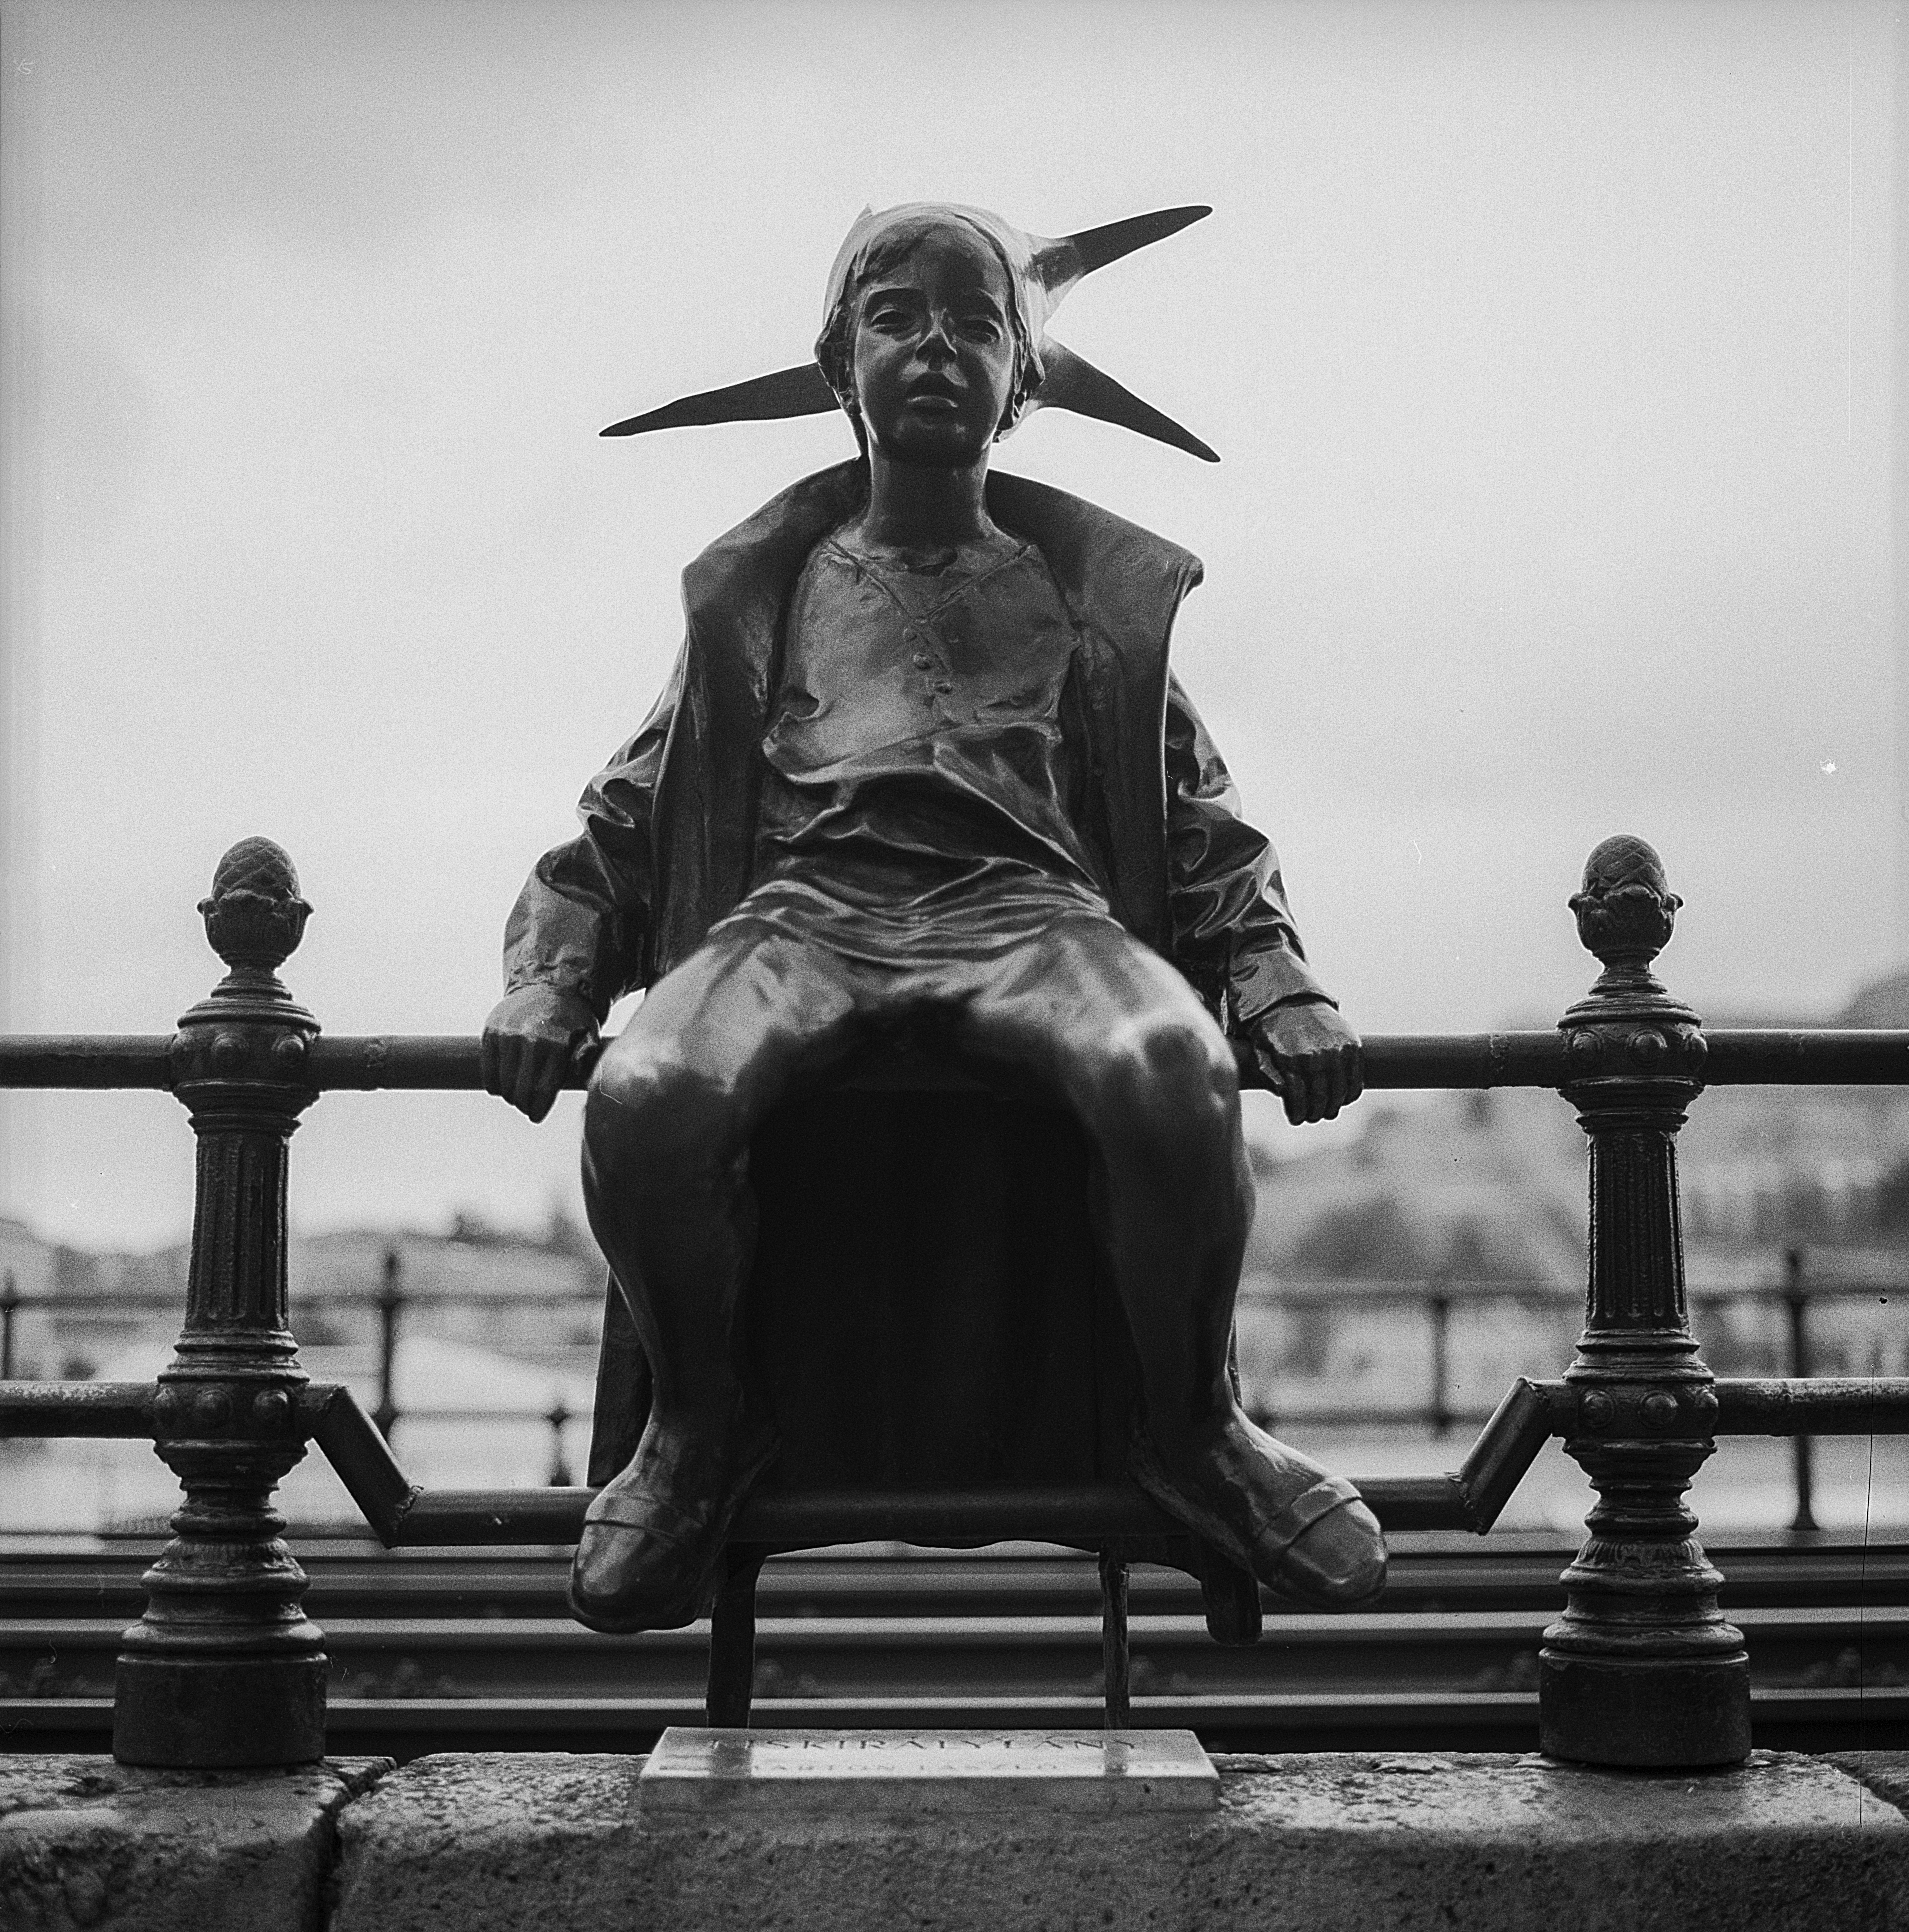
outdoor, black and white, architecture, girl, street, photography, city, urban, alone, monument, travel, walk, environment, europe, statue, symbol, sitting, metal, attraction, monochrome, tourism, artwork, sit, sculpture, sunny, danube, figure, temple, little, buda, horizontal, budapest, hungary, day, scene, princess, pest, mood, monochrome photography, stock photography, classical sculpture, little princess